Alexander Nekrasov (politician)

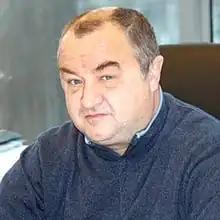

Alexander Nikolayevich Nekrasov (born 20 June 1963) is a Russian politician serving as a senator from Arkhangelsk Oblast since 9 October 2020.